Question: Please indicate a possible affordance area of the book that can be used for reading
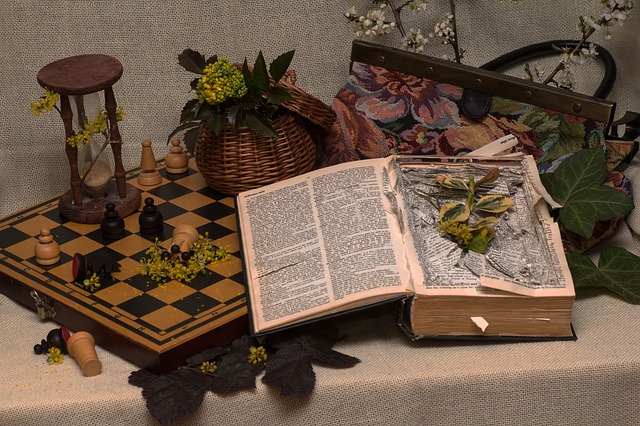
Answer: [231, 158, 581, 343]